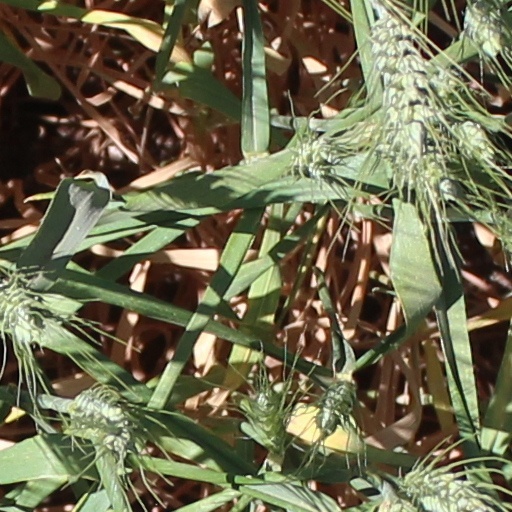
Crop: wheat